Patrick Burner

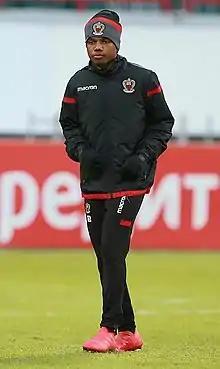
Burner with Nice in 2018

Patrick Burner (born 11 April 1996) is a Martiniquais professional footballer who plays as full-back for North Carolina FC and the Martinique national team.